Lonçon

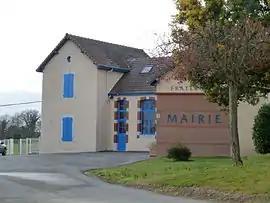
The town hall of Lonçon

Lonçon is a commune in the Pyrénées-Atlantiques department in south-western France.